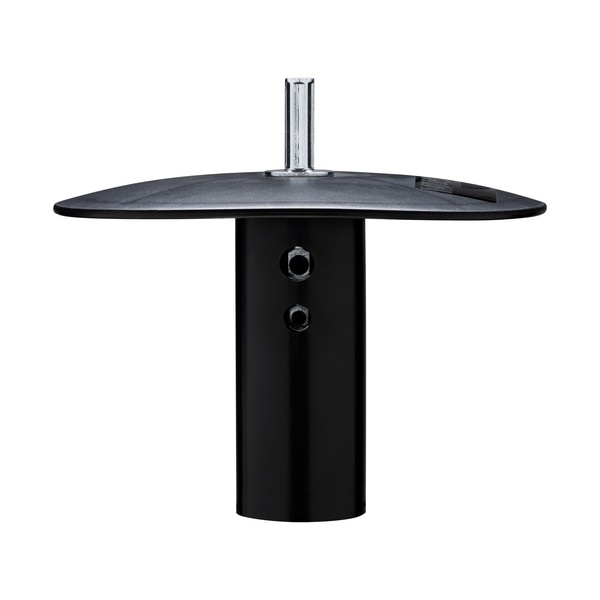
Mora Universal PRO Adapter 18/22 mm
This Mora Universal PRO Adapter 18/22 mm newly designed universal adapter is compatible with all Mora ice augers that have inner tubes measuring 18mm or 22mm. It also includes an additional safety plate for added protection. Compatible with the following models: Mora Ice Arctic, Mora Ice Pro, Mora Lazer, Mora Nova (including the older white model), and the lower part of the Motor drill. Specific measurements include a disc diameter of 210mm and a hexagonal mounting part measuring 11mm in screwdriver.
Brand: Mora Ice
Category: Sporting Goods > Outdoor Recreation > Fishing > Fishing Hook Removal Tools > Boilie Drills